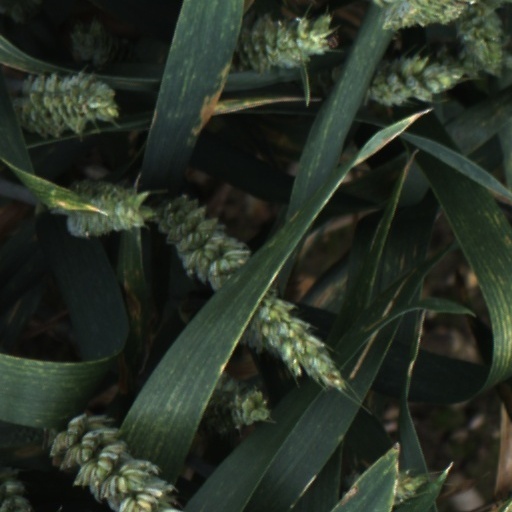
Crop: wheat